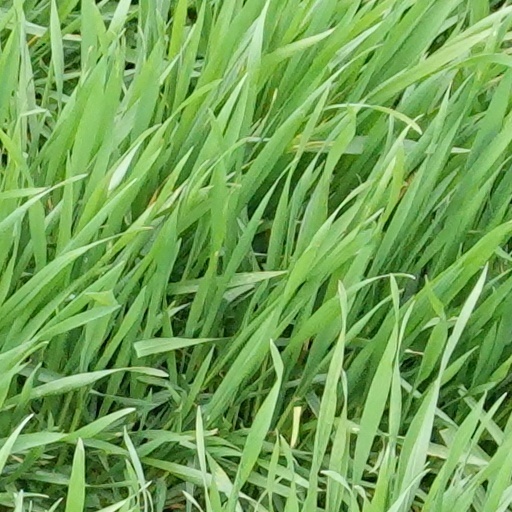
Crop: wheat